Mirzapur, Ishwarganj, Mymensingh

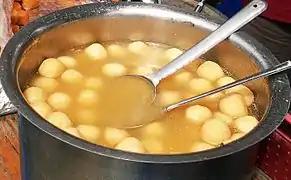
Rosgolla

"Channer shondesh" is created with milk and sugar. (Bengali: সন্দেশ). Some recipes call for the use of "chhena" or "paneer" (which is made by curdling milk and separating the whey from it) instead of milk itself.